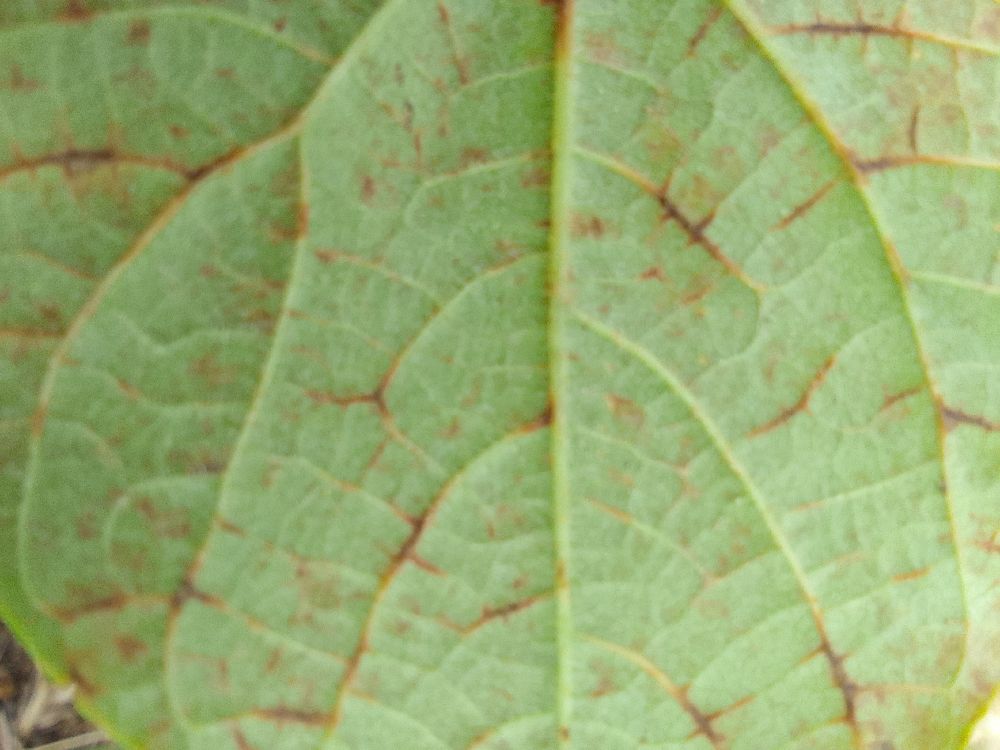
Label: anthracnose